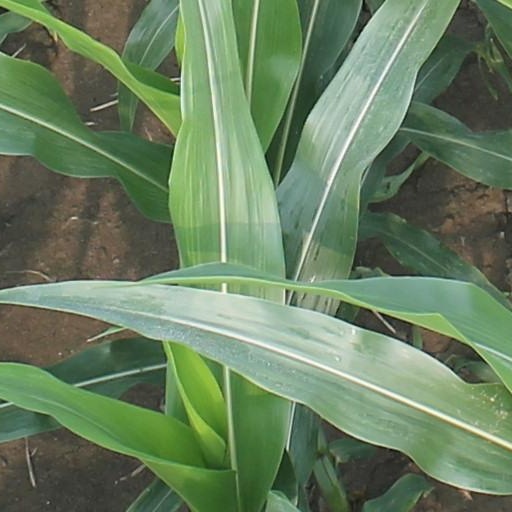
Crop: maize; corn